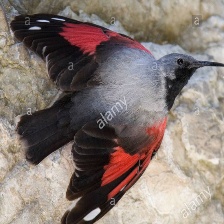
Species: WALL CREAPER
Scientific name: TICHODROMA MURARIA